Sky position (RA, Dec in degrees): 192.7, 19.511
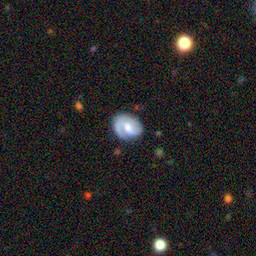
Galaxy morphology: Unbarred Loose Spiral Galaxies